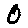
Label: 0